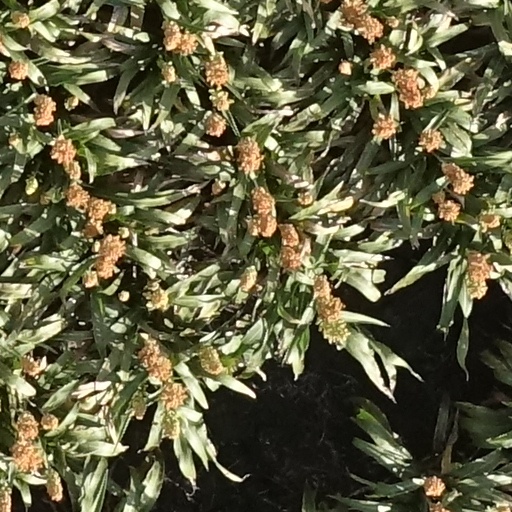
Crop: sorghum